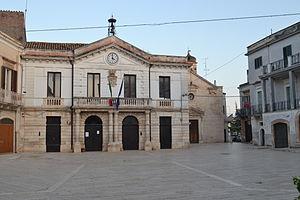
Grumo Appula est une commune de la ville métropolitaine de Bari dans les Pouilles en Italie.